Kittie Party

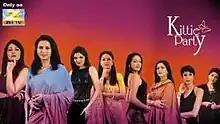
The promotional logo image of "Kittie Party".

Kittie Party is a Hindi television serial based on women-centric theme that aired on Zee TV. The story is based on the lives of 8 women who get together in a function called 'Kittie Party' where they gossip, reveal their emotional and psychological self-expressions, and share secrets amidst friends.